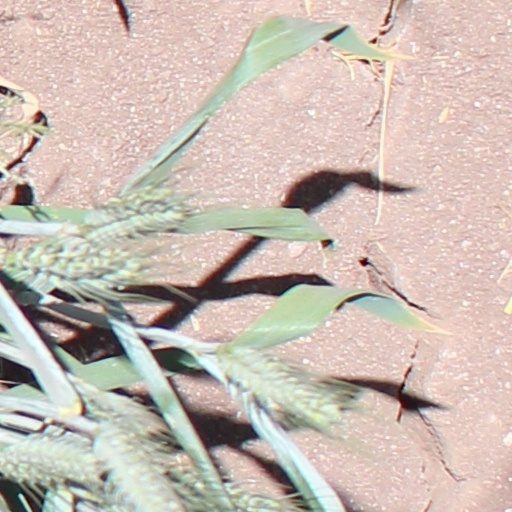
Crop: wheat